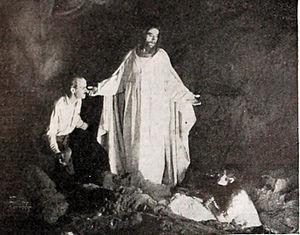
Civilisation est un film muet américain réalisé par Reginald Barker, Thomas H. Ince et Raymond B. West, sur un scénario de C. Gardner Sullivan, sorti en 1916.
George Fisher est un acteur américain.